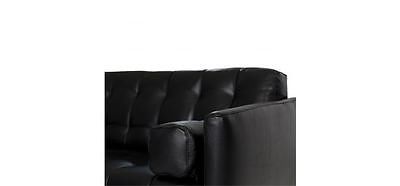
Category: sofa